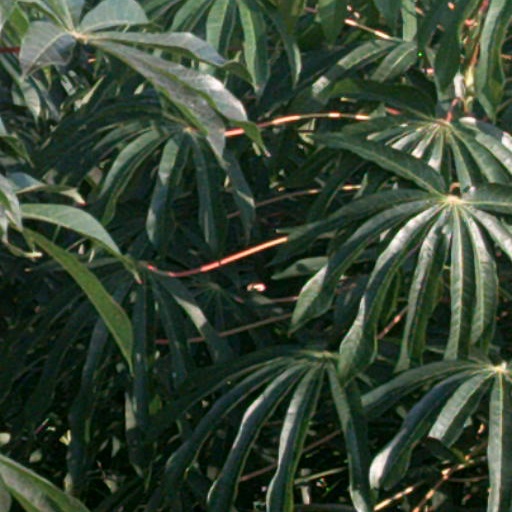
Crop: cassava